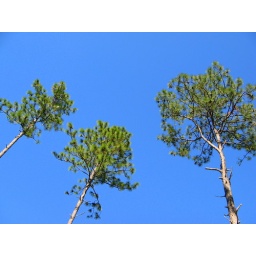
Pine trees in the blue, blue sky at Morningside nature center and living farm in Gainesville, FL